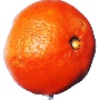
Label: clementine